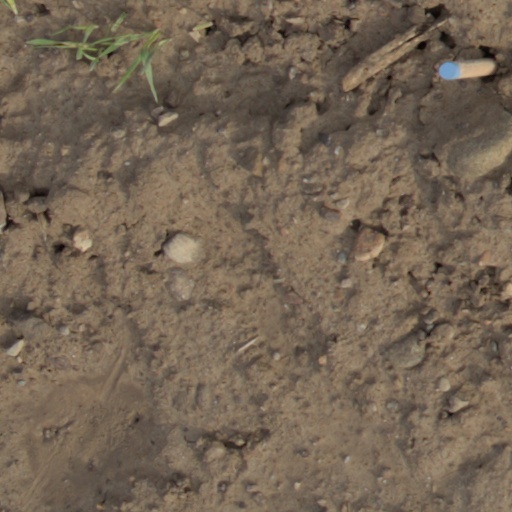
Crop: wheat